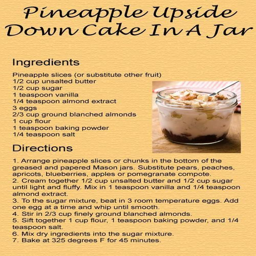
dessert : pineapple upside down cake in a jar dessert recipe